Somerville Courthouse

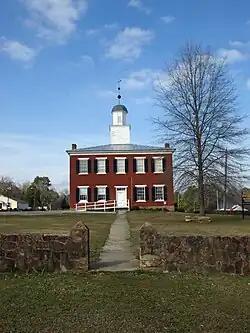
The courthouse in February 2012

The Somerville Courthouse is a historic building in Somerville, Alabama.